Citadel

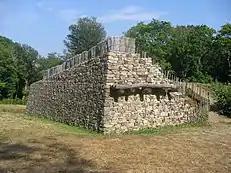
Reconstruction of the redoubt of Bibracte, a part of the Gaulish "oppidum". The Celts utilized these fortified cities in the 2nd and 1st centuries BC.

In Ancient Greece, the Acropolis, which literally means "high city", placed on a commanding eminence, was important in the life of the people, serving as a lookout, a refuge, and a stronghold in peril, as well as containing military and food supplies, the shrine of the god and a royal palace. The most well known is the Acropolis of Athens, but nearly every Greek city-state had one – the Acrocorinth is famed as a particularly strong fortress. In a much later period, when Greece was ruled by the Latin Empire, the same strong points were used by the new feudal rulers for much the same purpose.